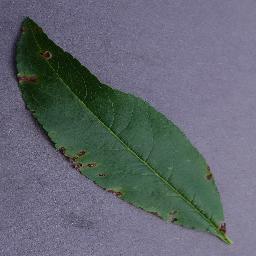
Label: Peach___Bacterial_spot